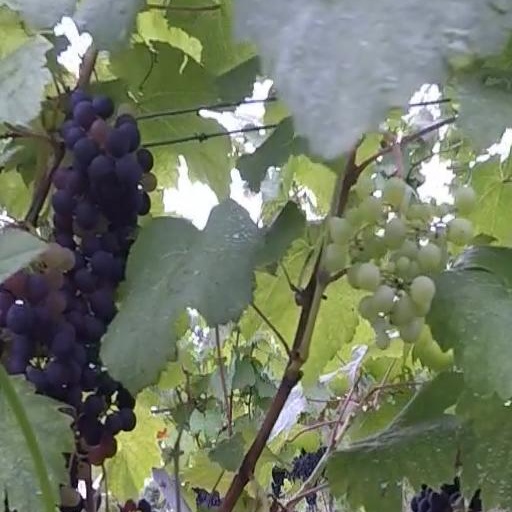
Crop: grape